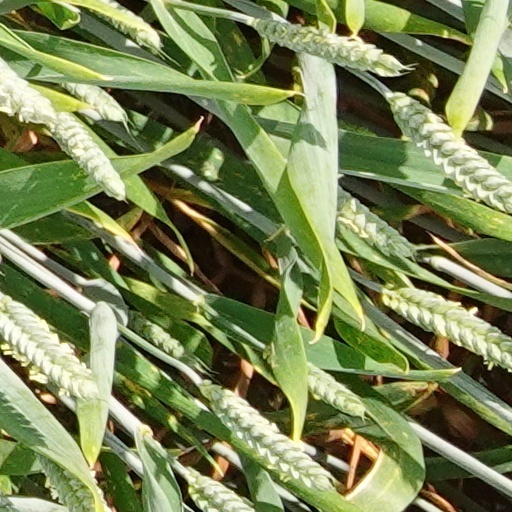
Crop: wheat